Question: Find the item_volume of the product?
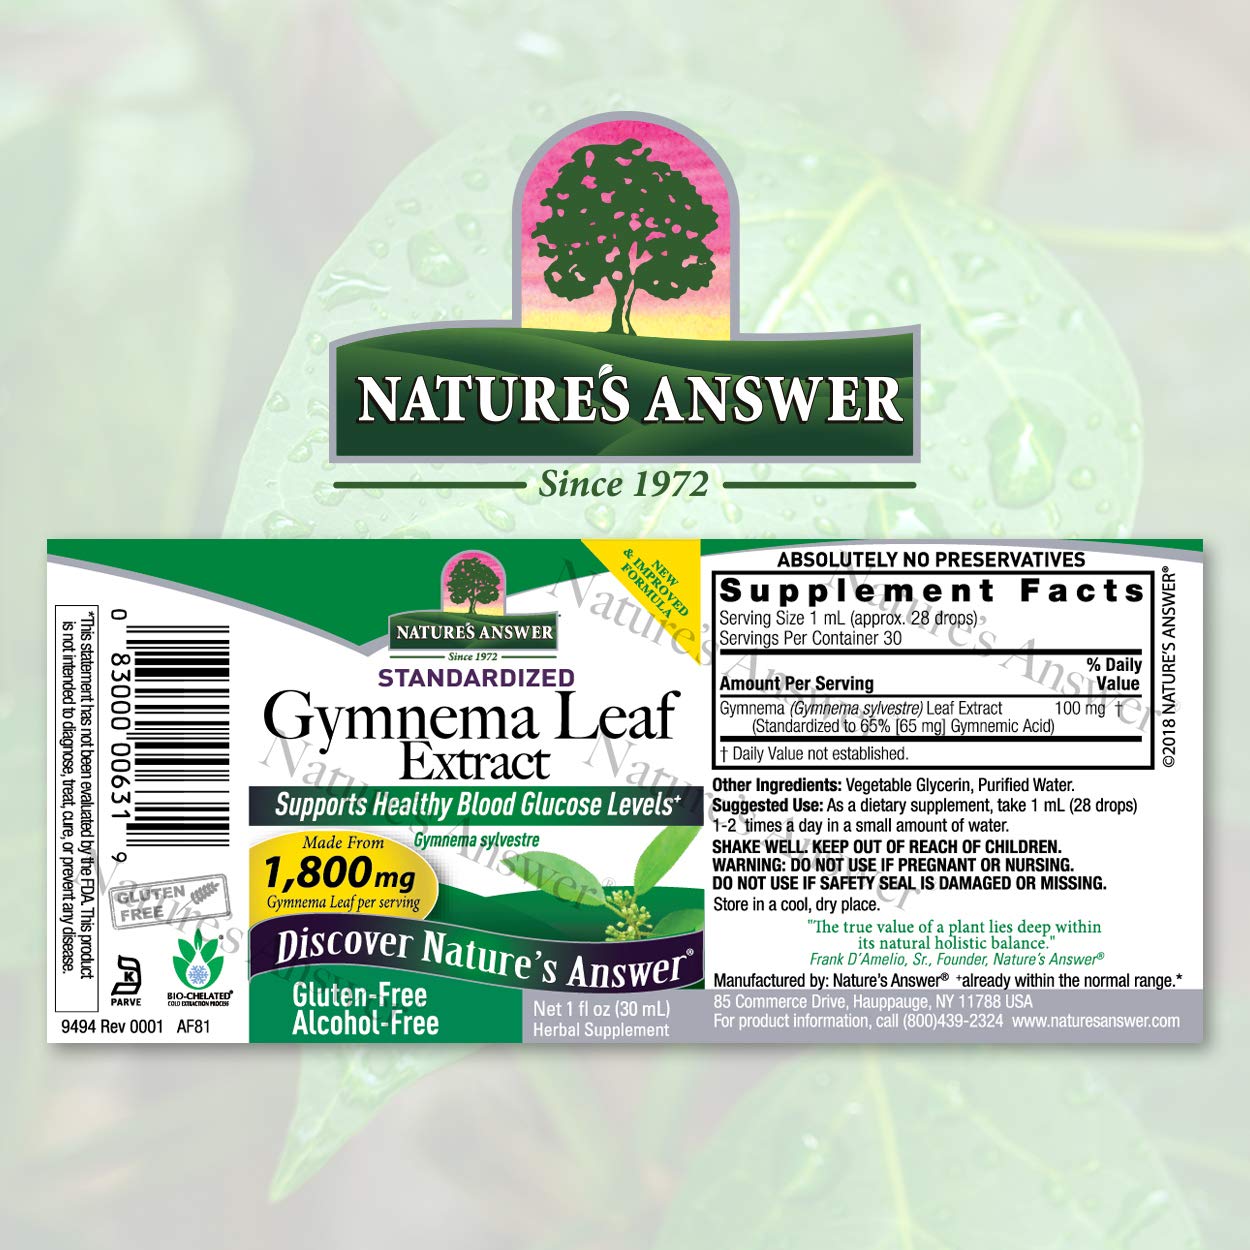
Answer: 1.0 fluid ounce